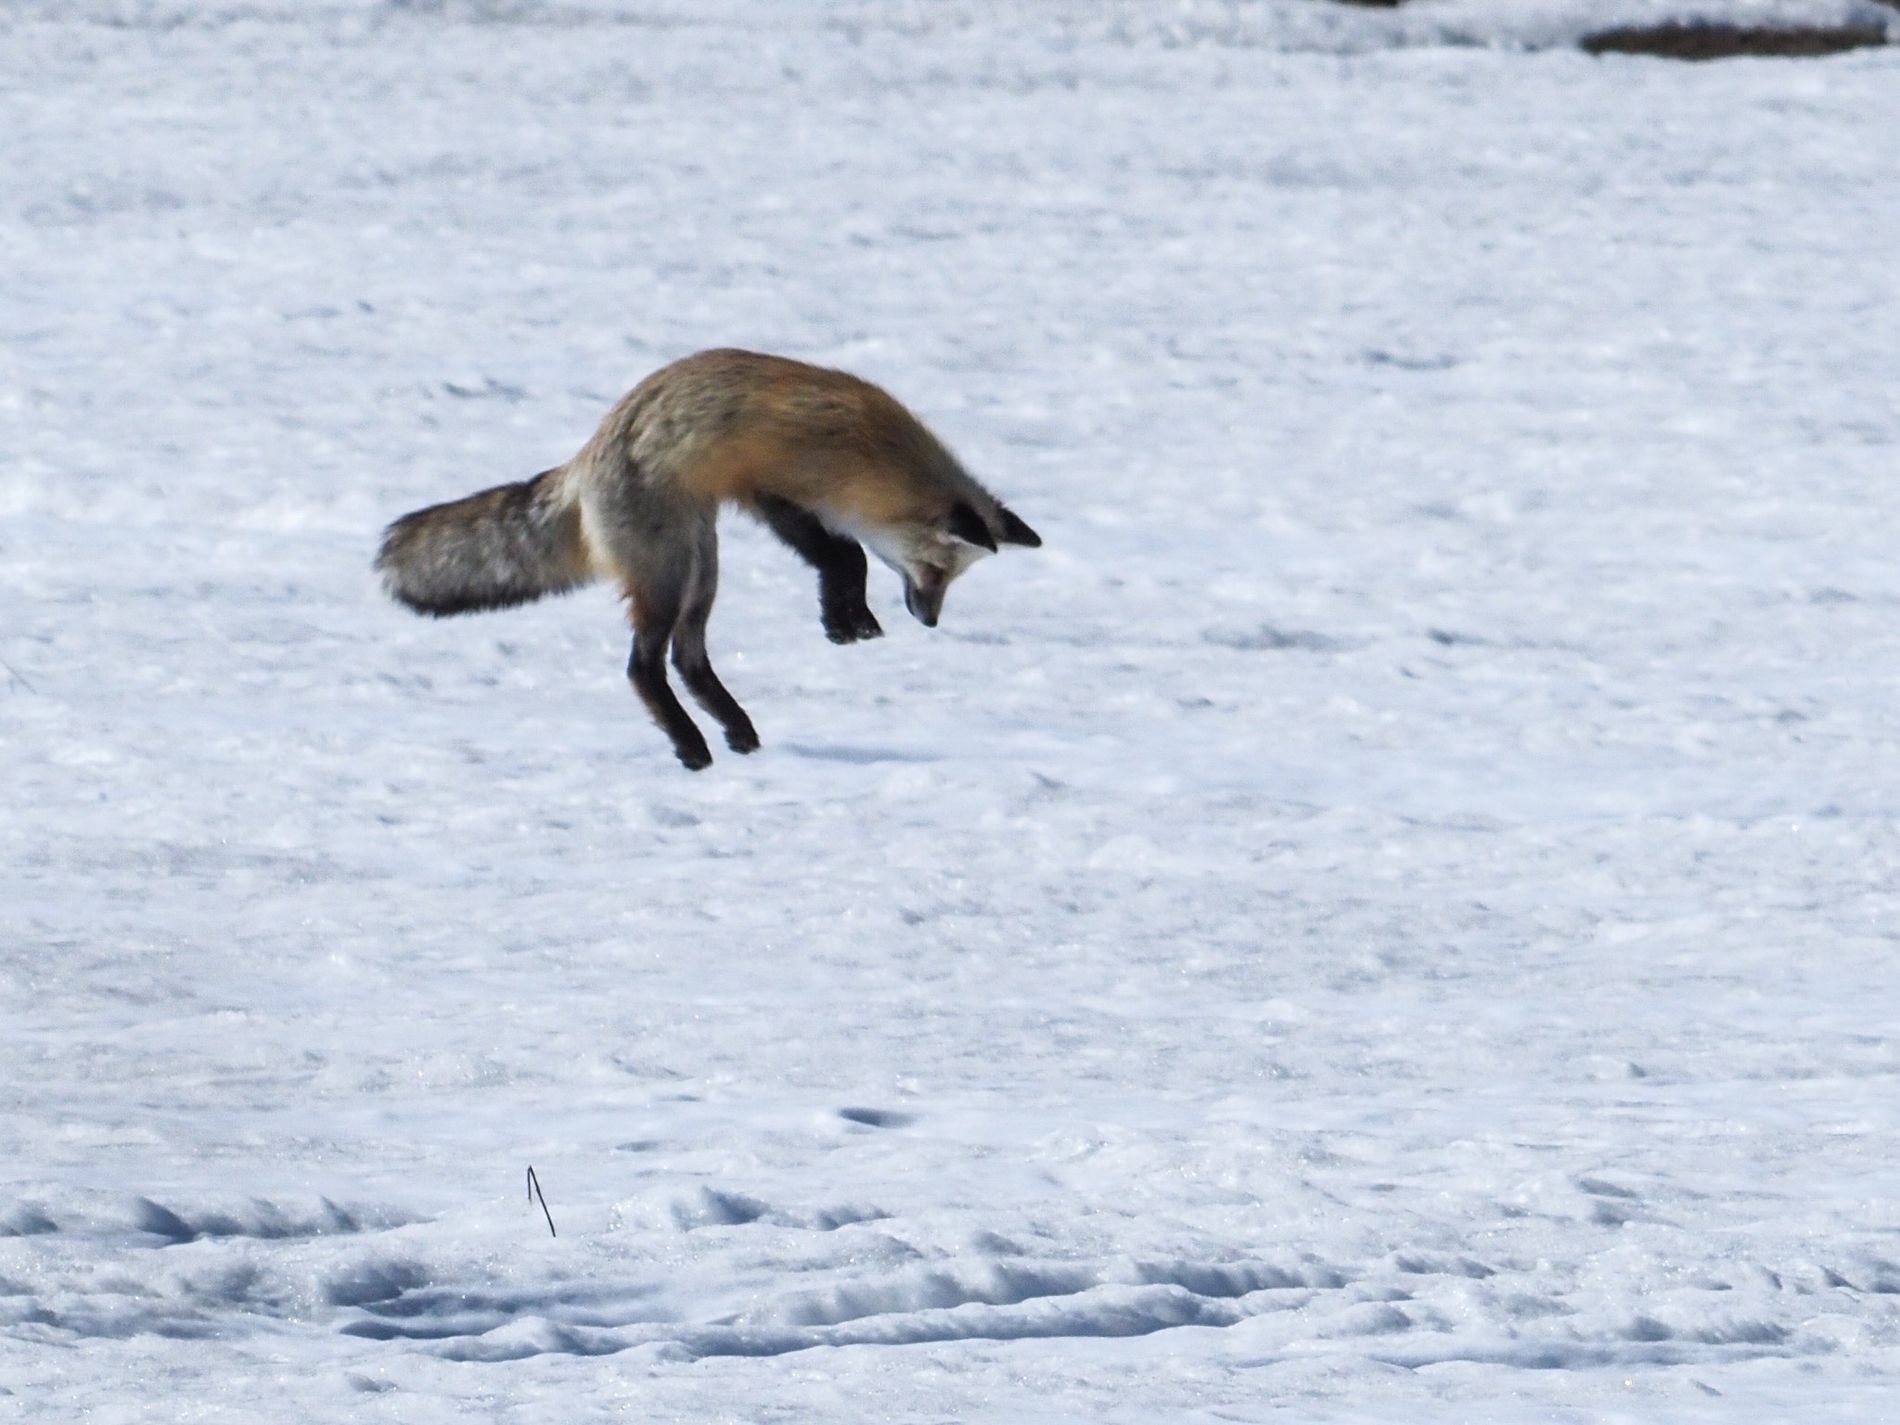
The fox and the snow.
The shot depicts a fox jumping on a snowy area. The fox is looking downwards with its body arched, and it has a bushy tail.
This is a medium shot. The lighting in the shot is clear, and it focuses on the fox's jump and its agile movement. It appears that the picture was taken during the daytime.
Labels: Animal, Mammal, Fox, Wildlife, Canine, Kit Fox, Dog, Pet, Red Fox, Grey Fox, Coyote, Snowy Surface, Snowy Area
Camera: OLYMPUS CORPORATION E-M1MarkII
Lens: 200.0-800.0 mm f/10.2-13.0
Aperture: F16
Exposure: 1/1000 sec
ISO: 400
Focal length: 437